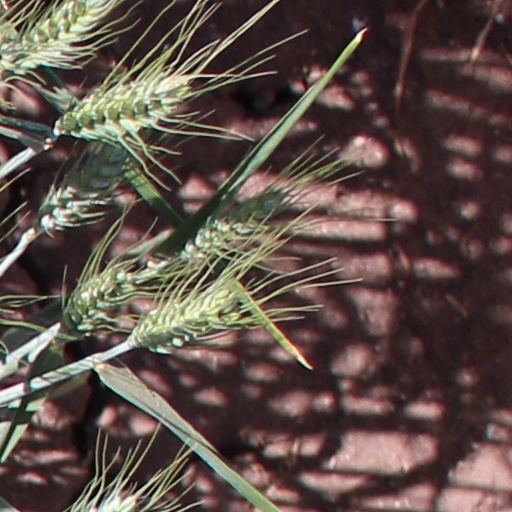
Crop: wheat